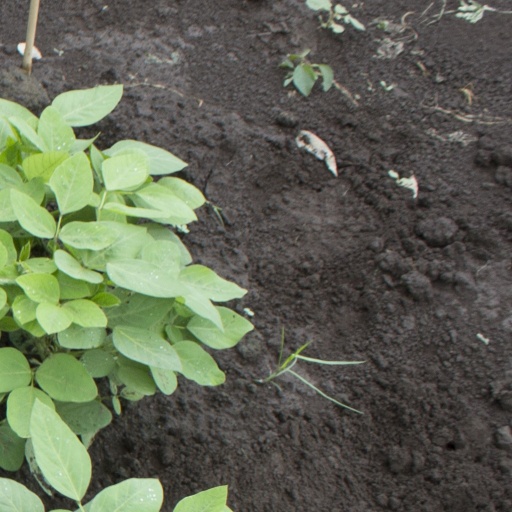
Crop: soybean